Alexander Suvorov

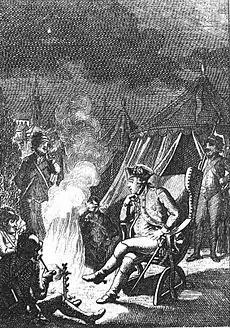
Suvorov near Praga; by Daniel Chodowiecki

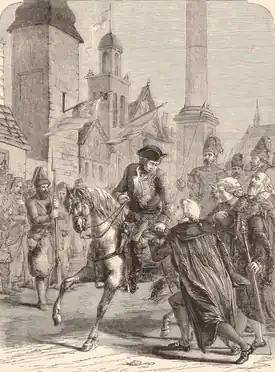
Suvorov entering Warsaw in 1794

More than two years after the signing of the treaty of Iași (Jassy) with the Ottoman Empire, Suvorov was yet again transferred to Poland where he assumed the command of one of the corps and led the victorious battles of Dywin, Kobryń, Krupczyce, and the battle of Brest where he vanquished the forces of the Polish commander ; afterwards, Suvorov won the battle at Kobyłka. The cavalry attacks at Brest and Kobyłka resemble of Suvorov's offence at Lanckorona 22 years earlier, which ended in the defeat of Dumouriez. The battle showed that there was stability in his tactical rules, and he did not act on momentary impulse.